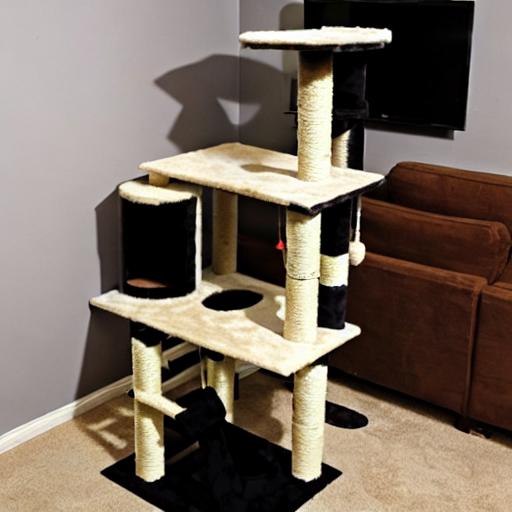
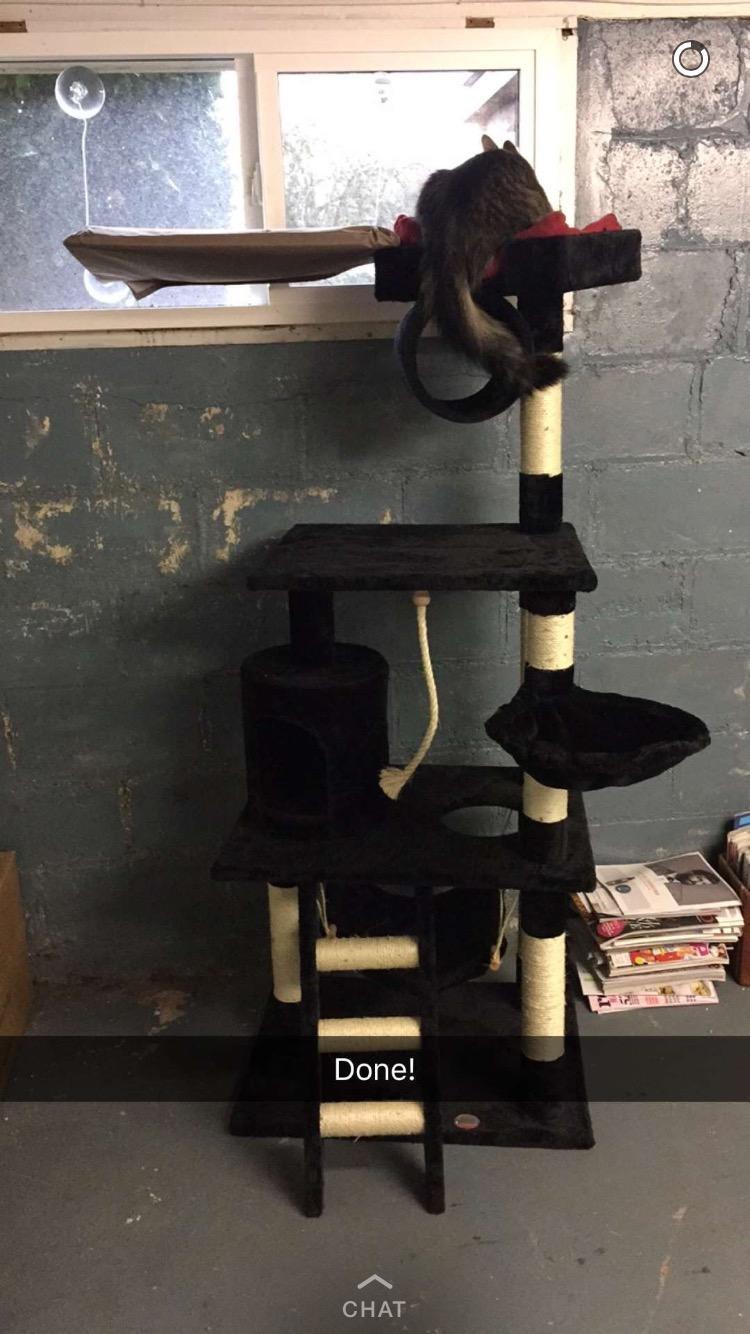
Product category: items_cat tree
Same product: no